Javier Aguirre

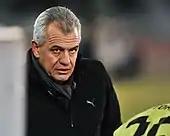
Aguirre managing Espanyol in December 2013

On 28 November 2012, Aguirre was appointed manager of Espanyol, who were 20th in the La Liga table at the time. On 16 May 2014, Aguirre announced his departure. He was succeeded by Sergio.